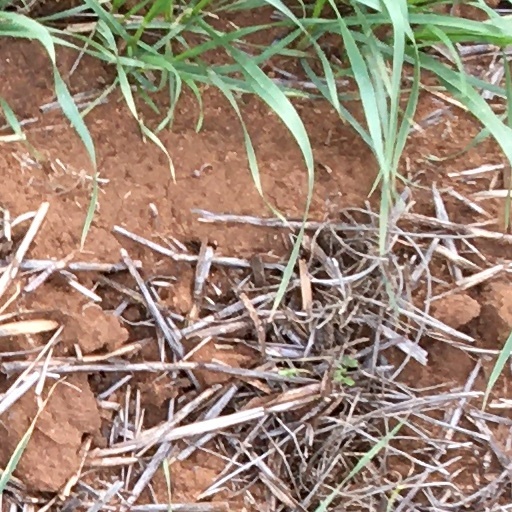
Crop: wheat